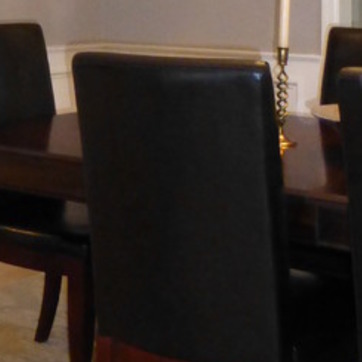
Material: leather